Gustav Trunk

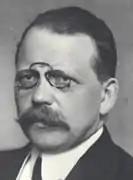
Gustav Trunk.

Gustav Trunk (24 July 1871 in Waldprechtsweier - 23 April 1936 in Karlsruhe) was a three-time President of Baden. He was a lawyer by occupation and was a member of the German Centre Party.